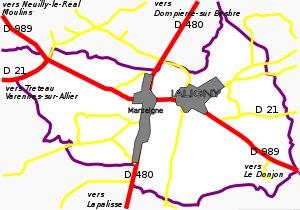
Jaligny-sur-Besbre est une commune française située dans le département de l'Allier et la région Auvergne-Rhône-Alpes. Autrefois appelée Jaligny, elle a pris son nom actuel le 20 novembre 1967.